Fabian Ware

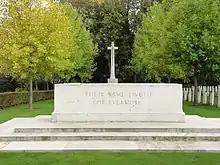
In Kemmel Chateau Military Cemetery

In May 1917 architect Edwin Lutyens wrote to Ware, urging "great stone[s] of fine proportion twelve feet long set fair or finely wrought". The proposal, supported by Ware, was criticised by figures such as Randall Davidson, the Archbishop of Canterbury, for its lack of religious motifs. Ware told Lutyens he was "shocked" by the response and was considering giving the Office of Works responsibility for graves. He still felt "the 'stone' will win yet." Lutyens considered Ware "a most excellent fellow and very keen to do the right thing without fear or favour of the present sentiment. With a preference for the most permanent and perfect."